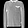
Label: Pullover